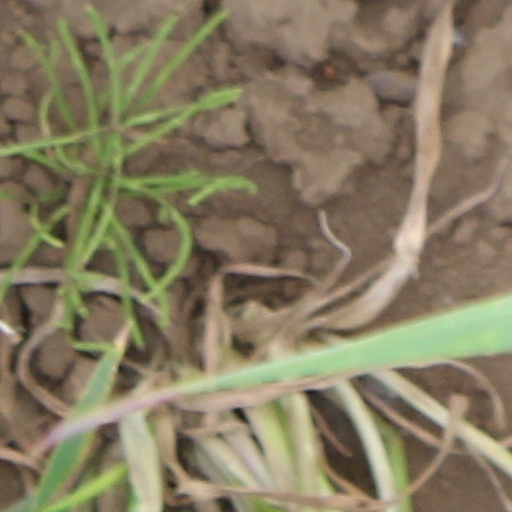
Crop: wheat